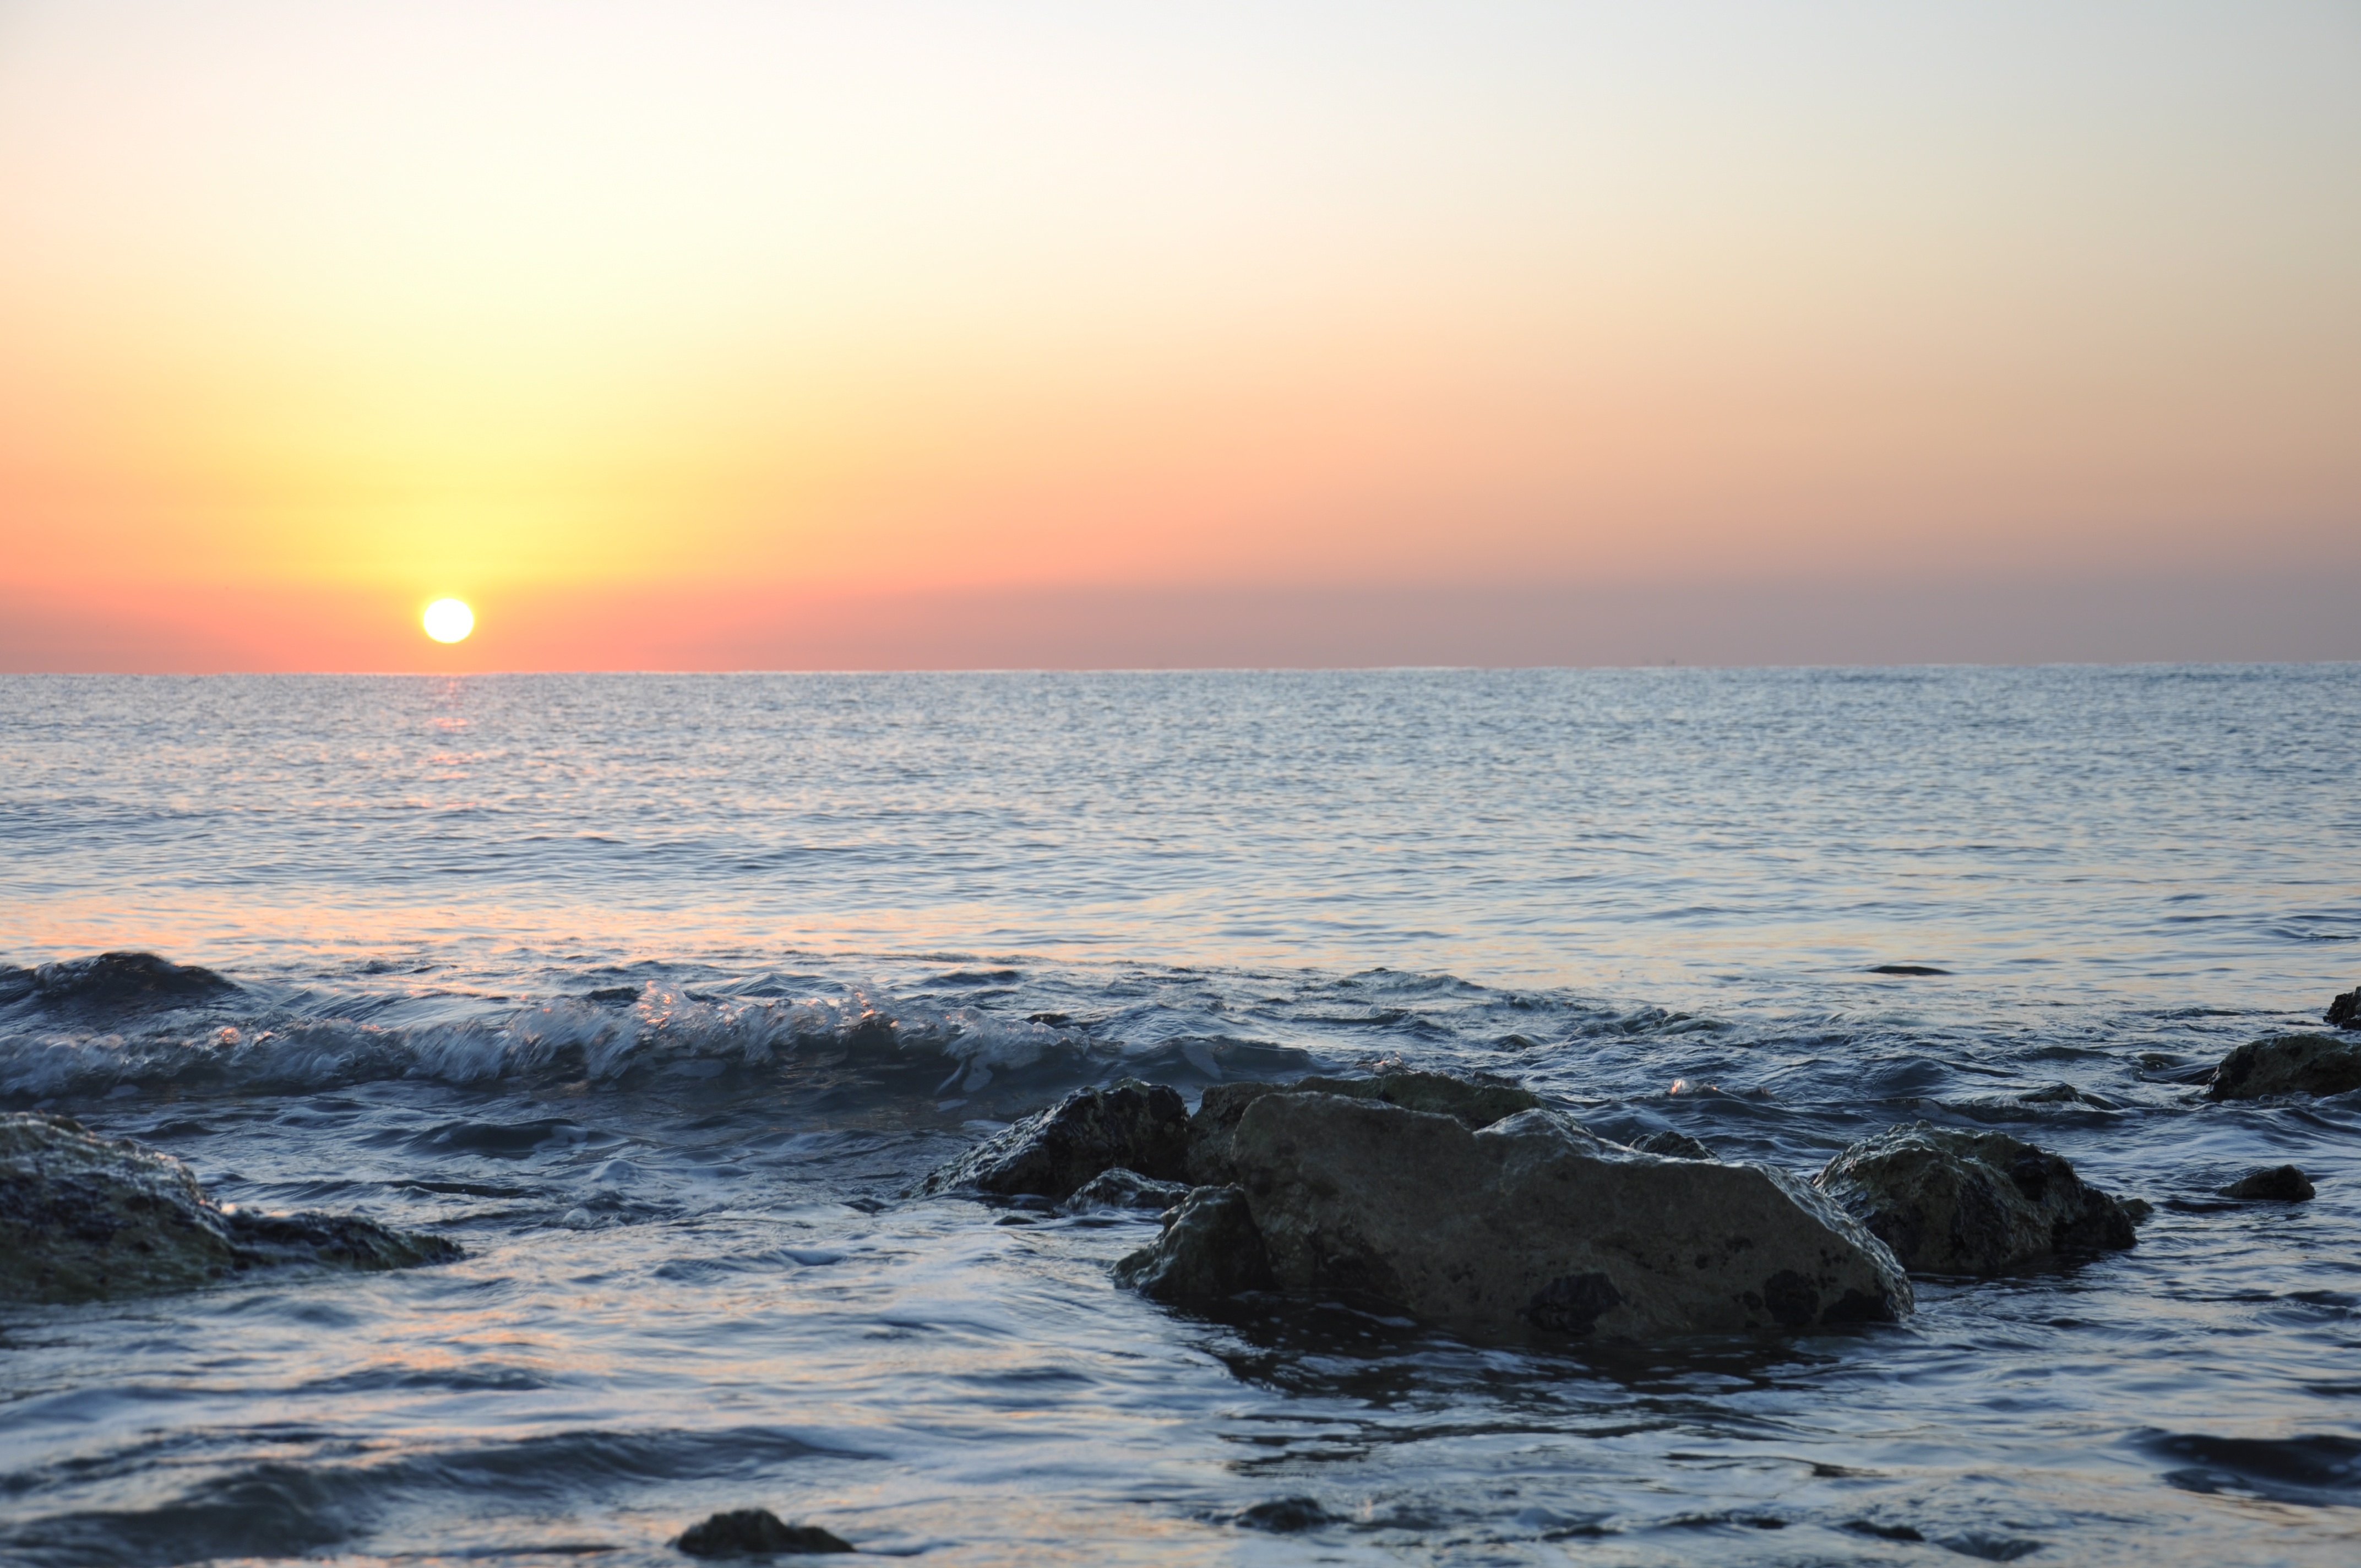
beach, sea, coast, rock, ocean, horizon, sunrise, sunset, sunlight, morning, shore, wave, dawn, dusk, evening, body of water, cape, wind wave